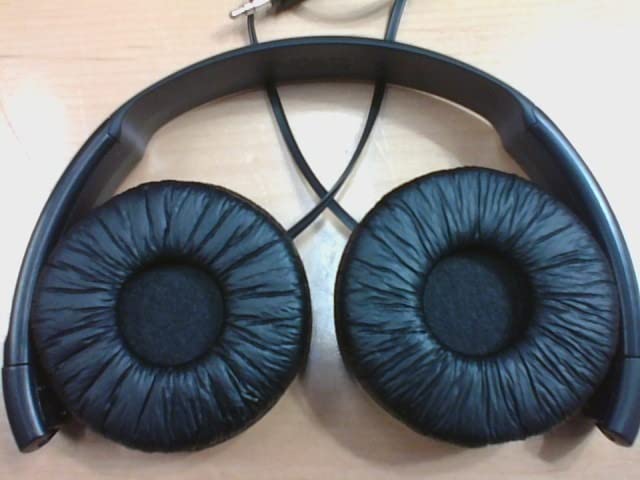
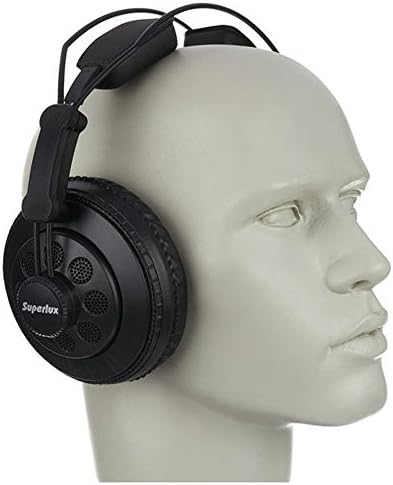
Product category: headphones
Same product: no